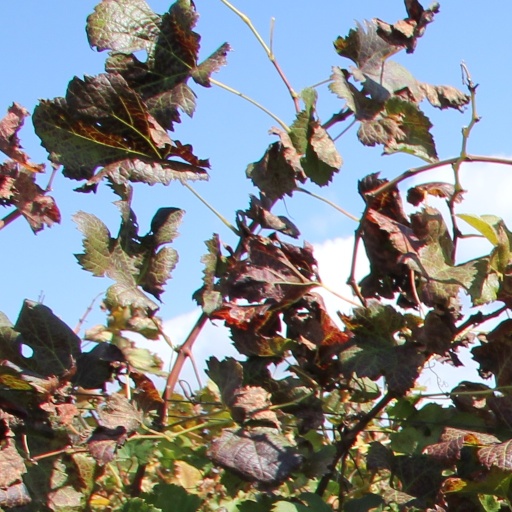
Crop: grape